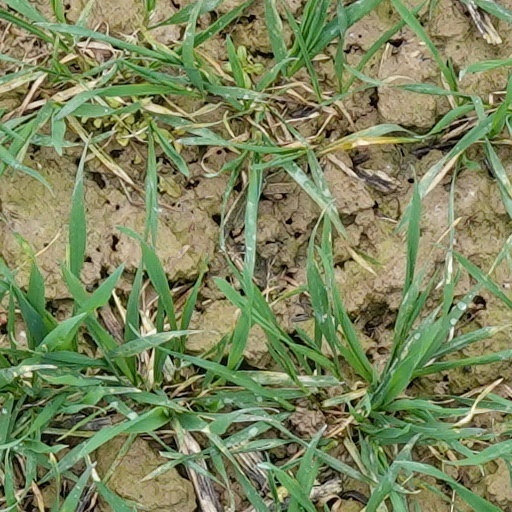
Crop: wheat